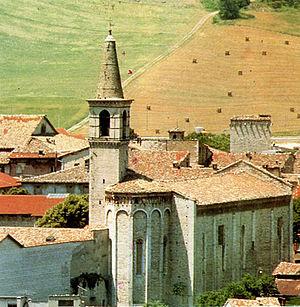
Cagli est une commune de la province de Pesaro et Urbino dans les Marches en Italie.
L'église Saint-François de Cagli se situe à Cagli, une ville située dans la province de Pesaro et d'Urbino dans les Marches.